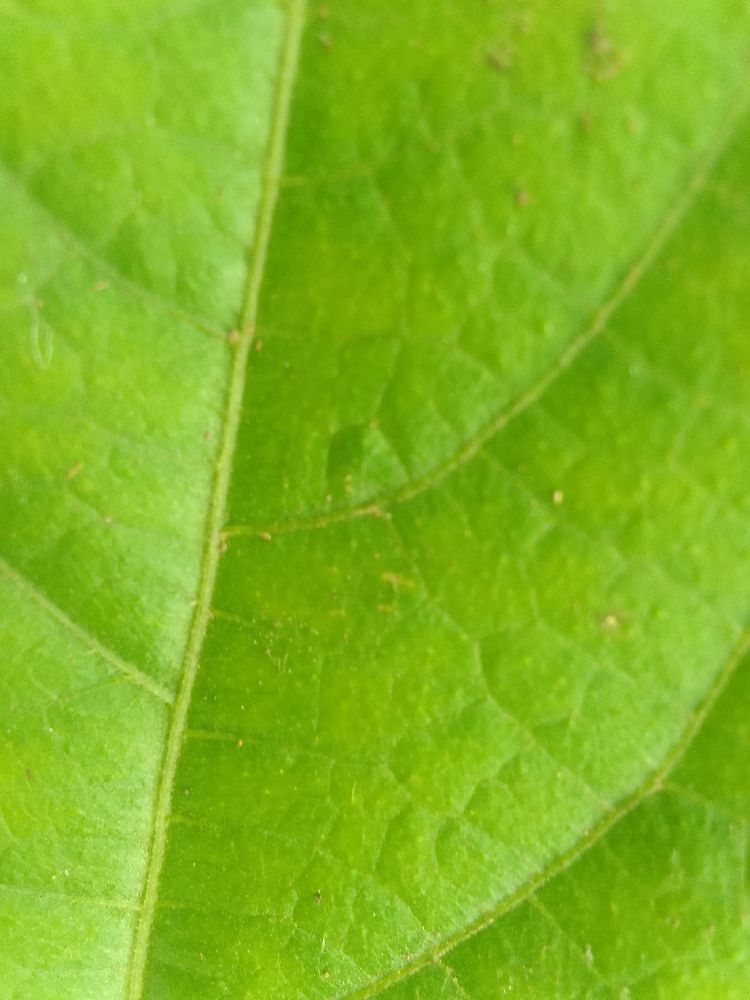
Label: healthy